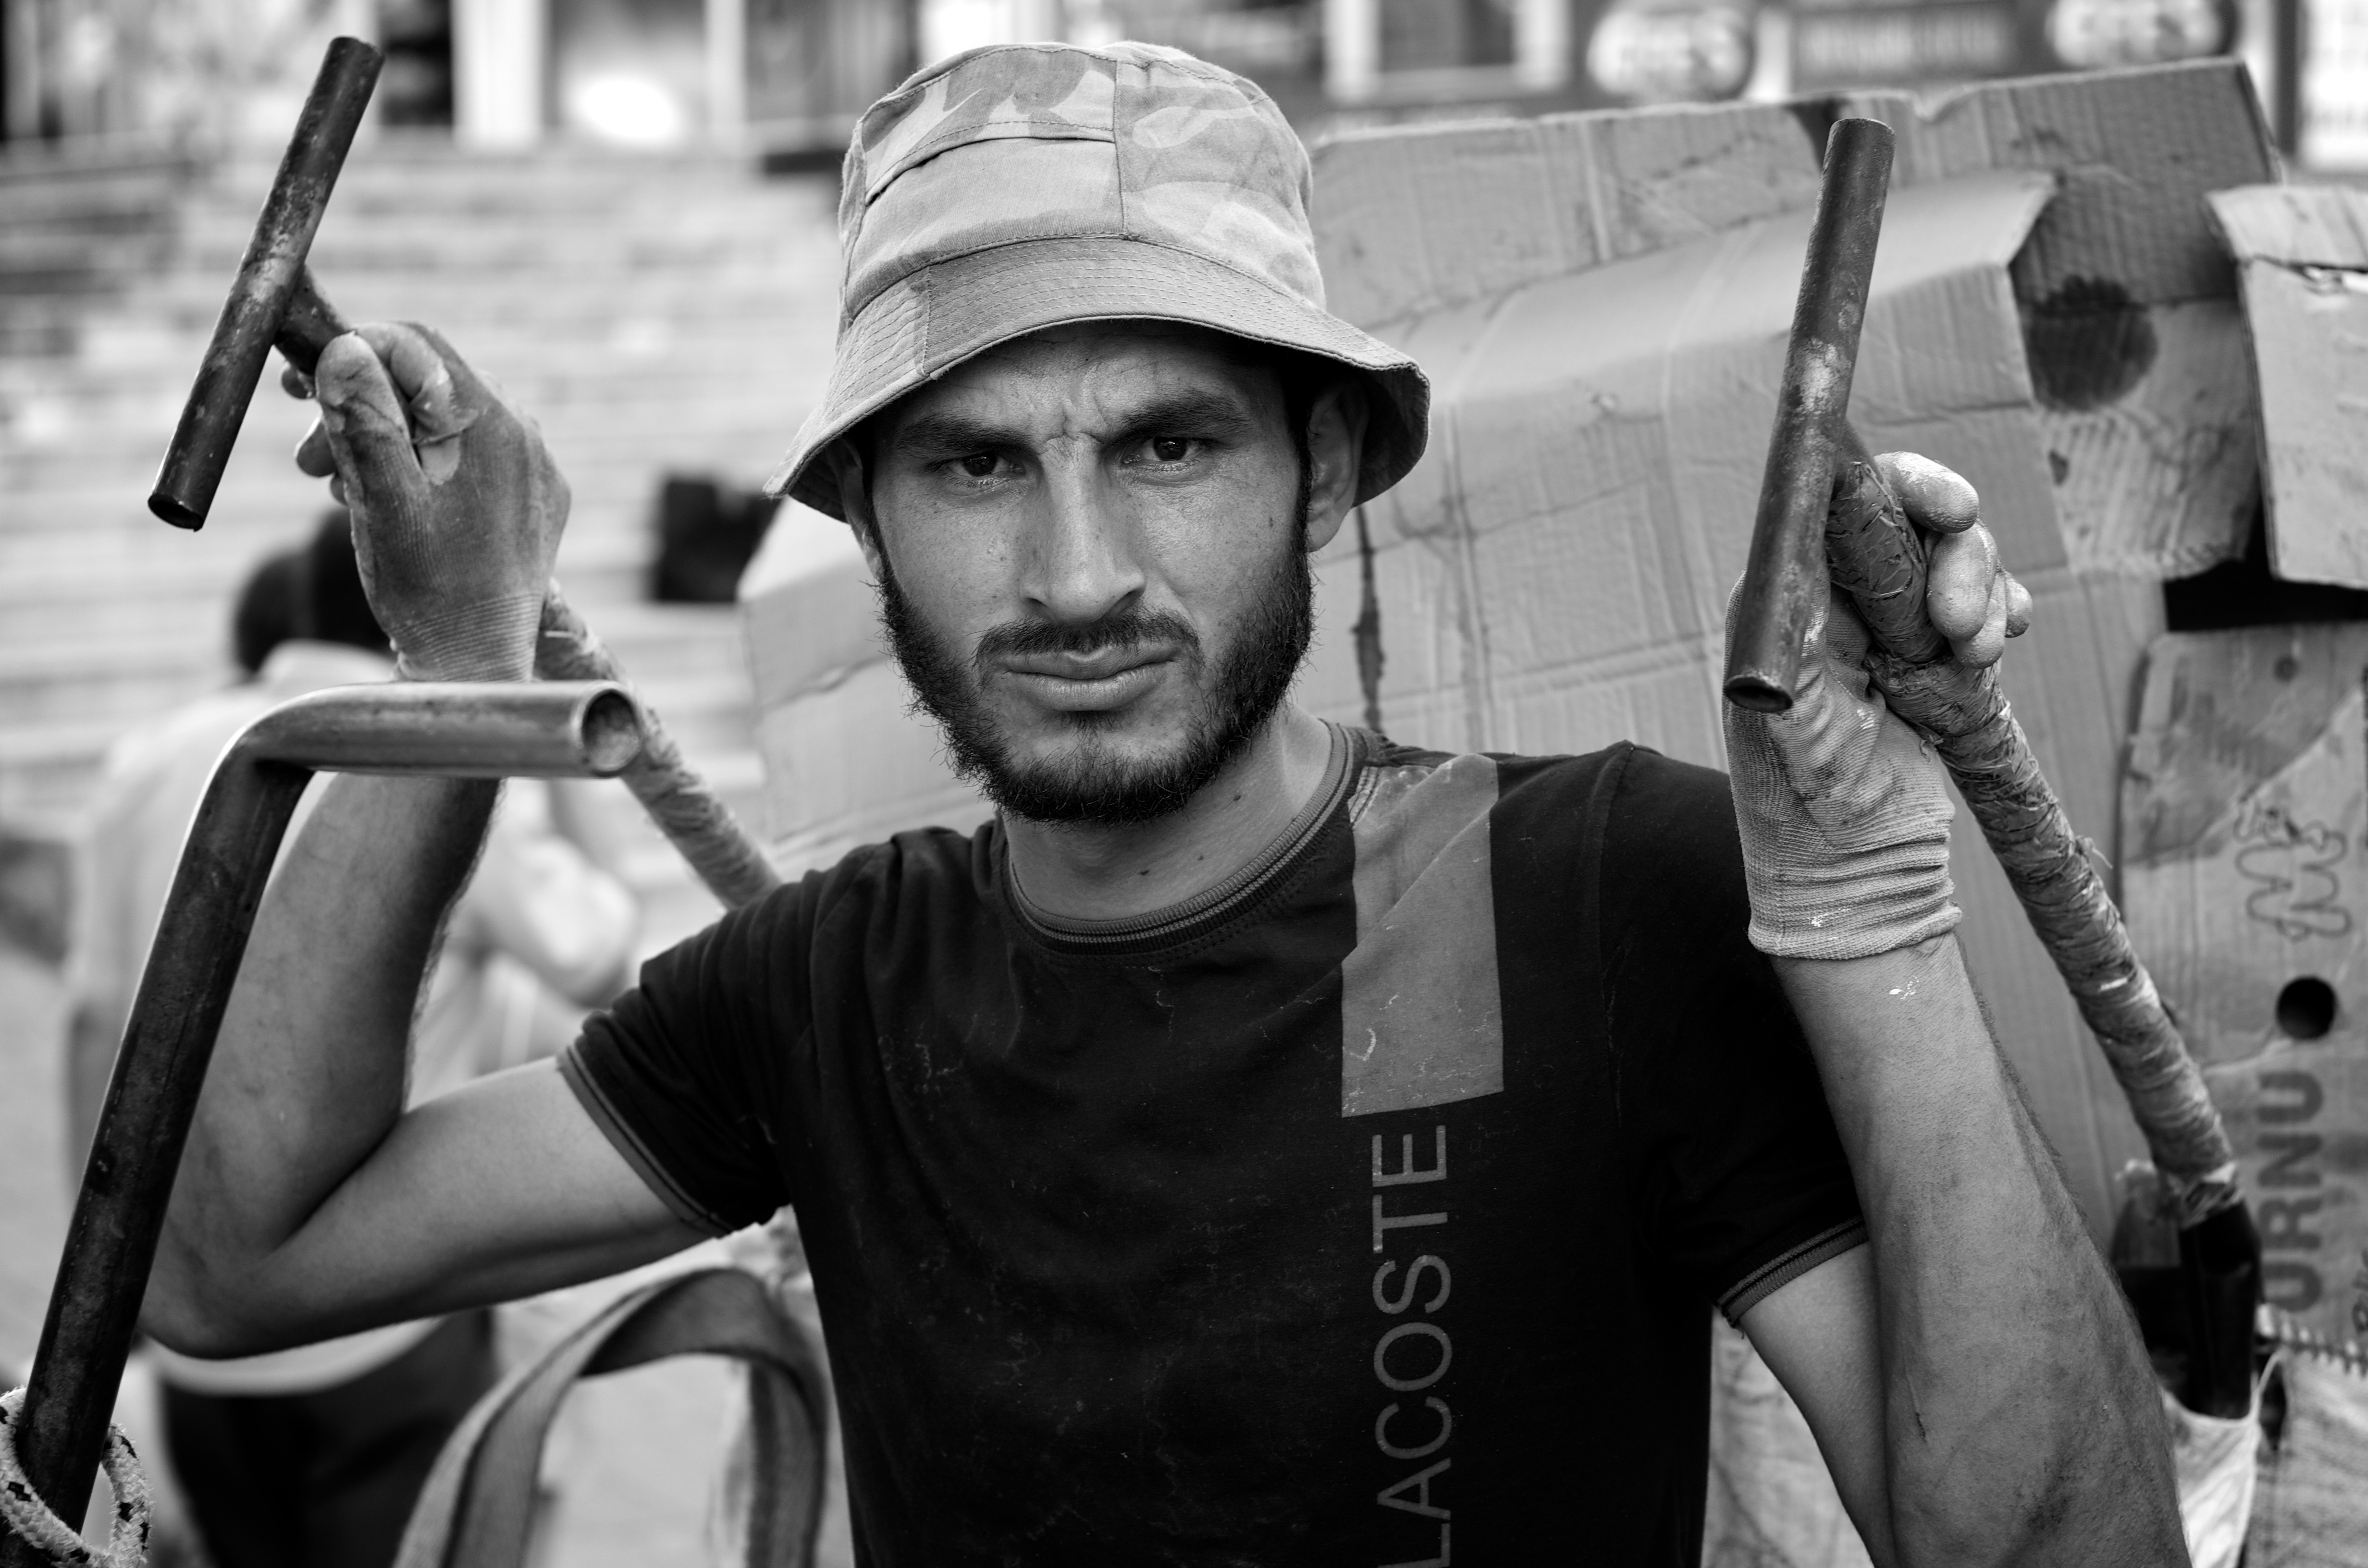
person, black and white, white, street, photography, ebook, training, black, monochrome, streetphotography, flickr, thomas, video, olympus, photograph, omd, fuji, leica, monochrom, leuthard, hcb, thomasleuthard, monochrome photography